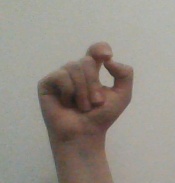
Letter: fa